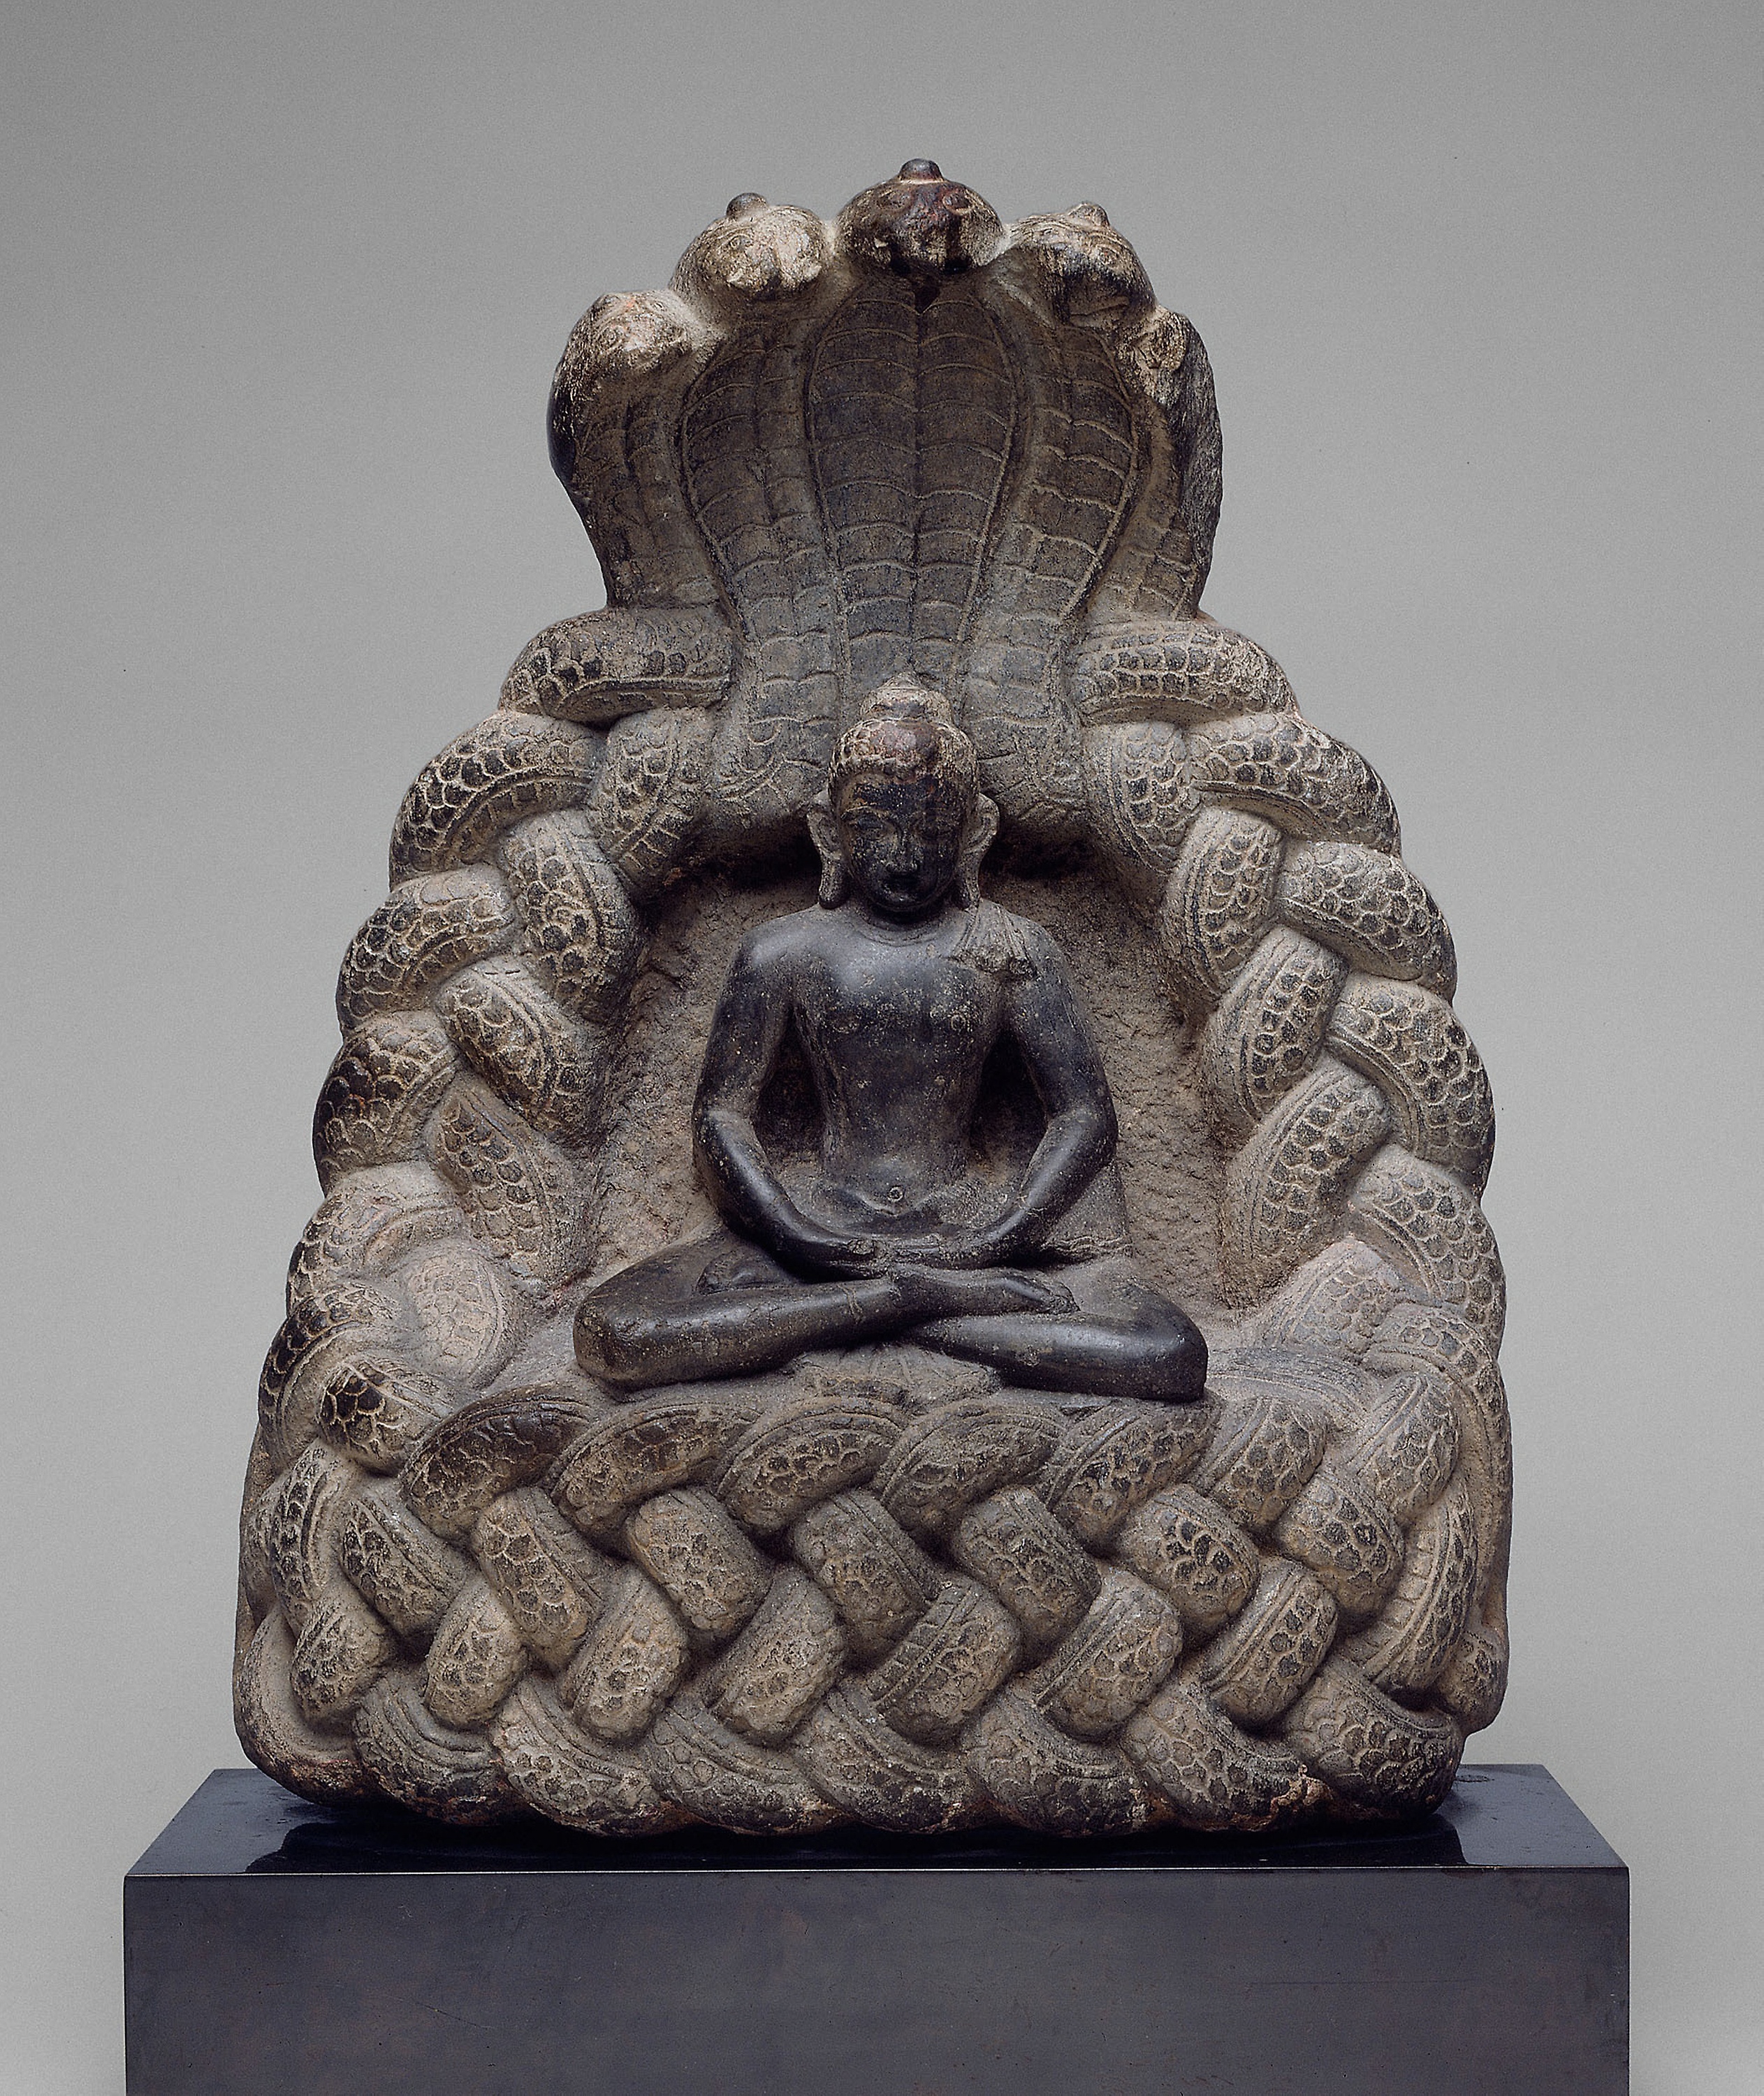
stone carving, sculpture, artifact, ancient history, statue, carving, archaeological site, classical sculpture, monument